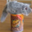
Label: possum